Broadnose sevengill shark

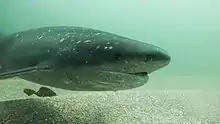
A broadnose sevengill shark in "Shark Alley", South Africa

An opportunistic predator, the broadnose sevengill preys on a great variety of animals, and has been found at depths of , in offshore waters. It has been found to feed on other sharks (including the gummy shark, one of its main prey choices, and cowsharks), rays, chimaeras, cetaceans, pinnipeds, bony fishes and animal falls (seafloor carrion). It will also feed on anything that fits in its mouth, such as shark egg cases, sea snails, crustaceans and any remains of rats, seabirds, and even deceased drowned humans. Research in 2003 found that its diet consisted of 30% mammals, with a frequency of occurrence of 35%. It is a frequent top predator in shallow waters, and has comb-like teeth, with the upper teeth having slender, smooth edged cusps to swallow small enough prey whole and lower teeth that are broad enough to bite flesh into pieces. These sharks occasionally hunt in packs to take larger prey, using tactics such as stealth to succeed. After feeding, it slowly digests for several days, and can go weeks until eating again. Larger, predatory sharks (such as the great white shark) can be a threat, and cannibalism among this species has also been recorded. The species has also been observed being preyed upon by orcas in False Bay, South Africa. When not actively hunting, it patrols the water, stealthily, while making very little movement except for moving its caudal fin; when prey is detected, they conserve their energy until ready to make an accelerated dash to attack.